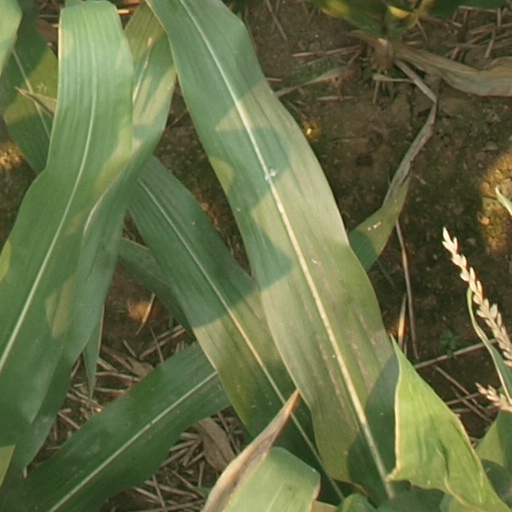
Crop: maize; corn